Düdingen

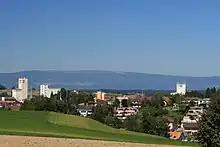
Düdingen

Düdingen has an area of . Of this area, or 67.5% is used for agricultural purposes, while or 13.3% is forested. Of the rest of the land, or 12.4% is settled (buildings or roads), or 6.3% is either rivers or lakes and or 0.6% is unproductive land.